Zhao Zhengyong

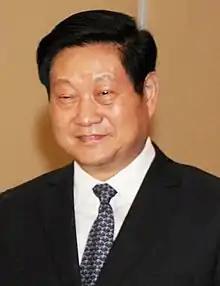
Zhao Zhengyong

Zhao Zhengyong (born March 1951) is a former politician of the People's Republic of China who served as Party Secretary, Governor, and Congress Chairman of Shaanxi Province. After his retirement, he was placed under investigation for corruption.